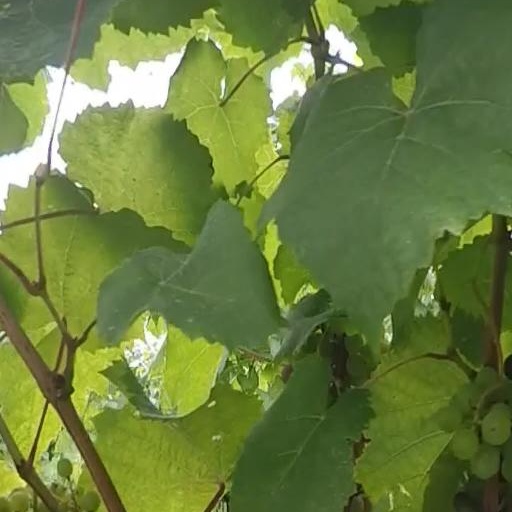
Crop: grape